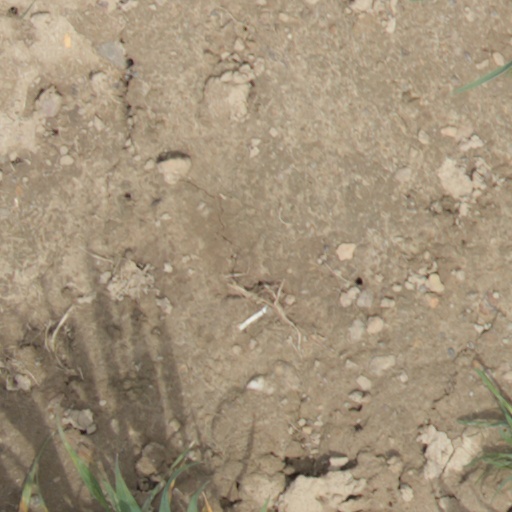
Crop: wheat